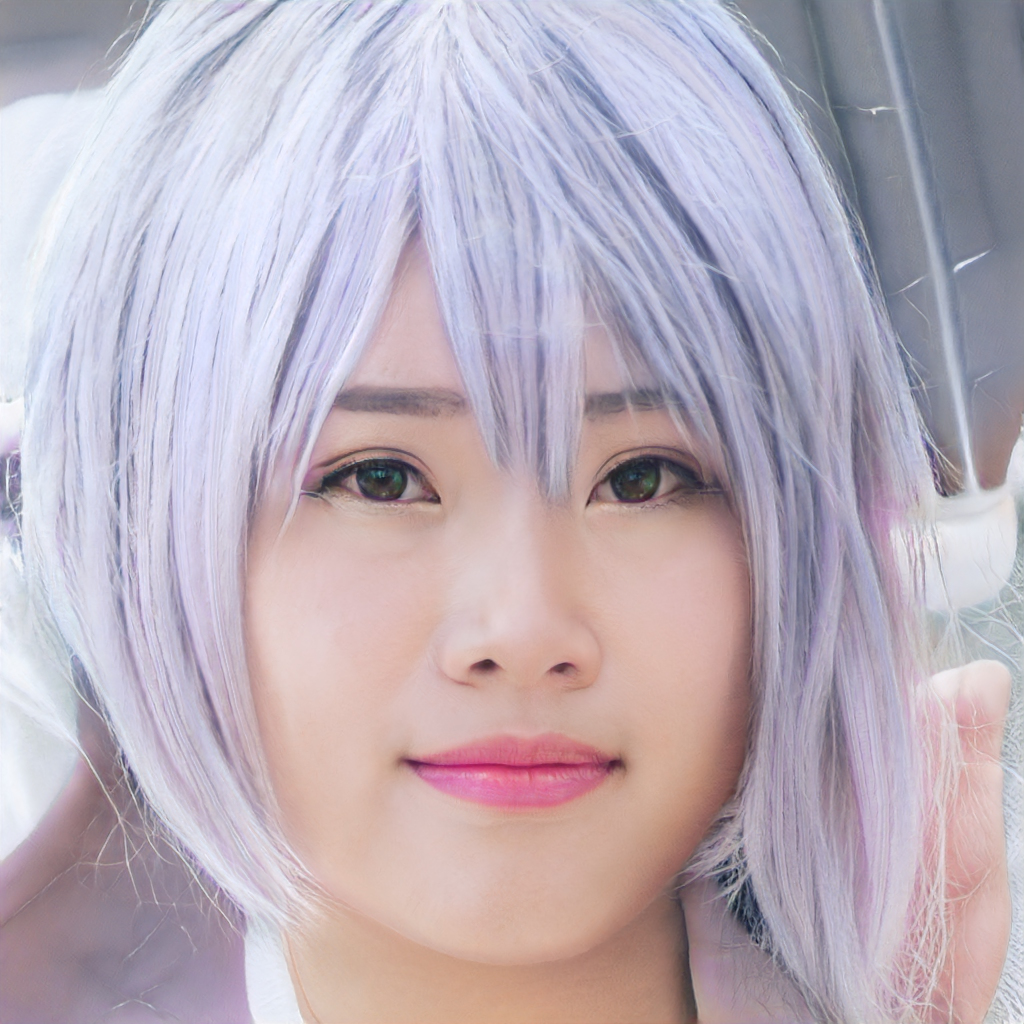
Gender: Female